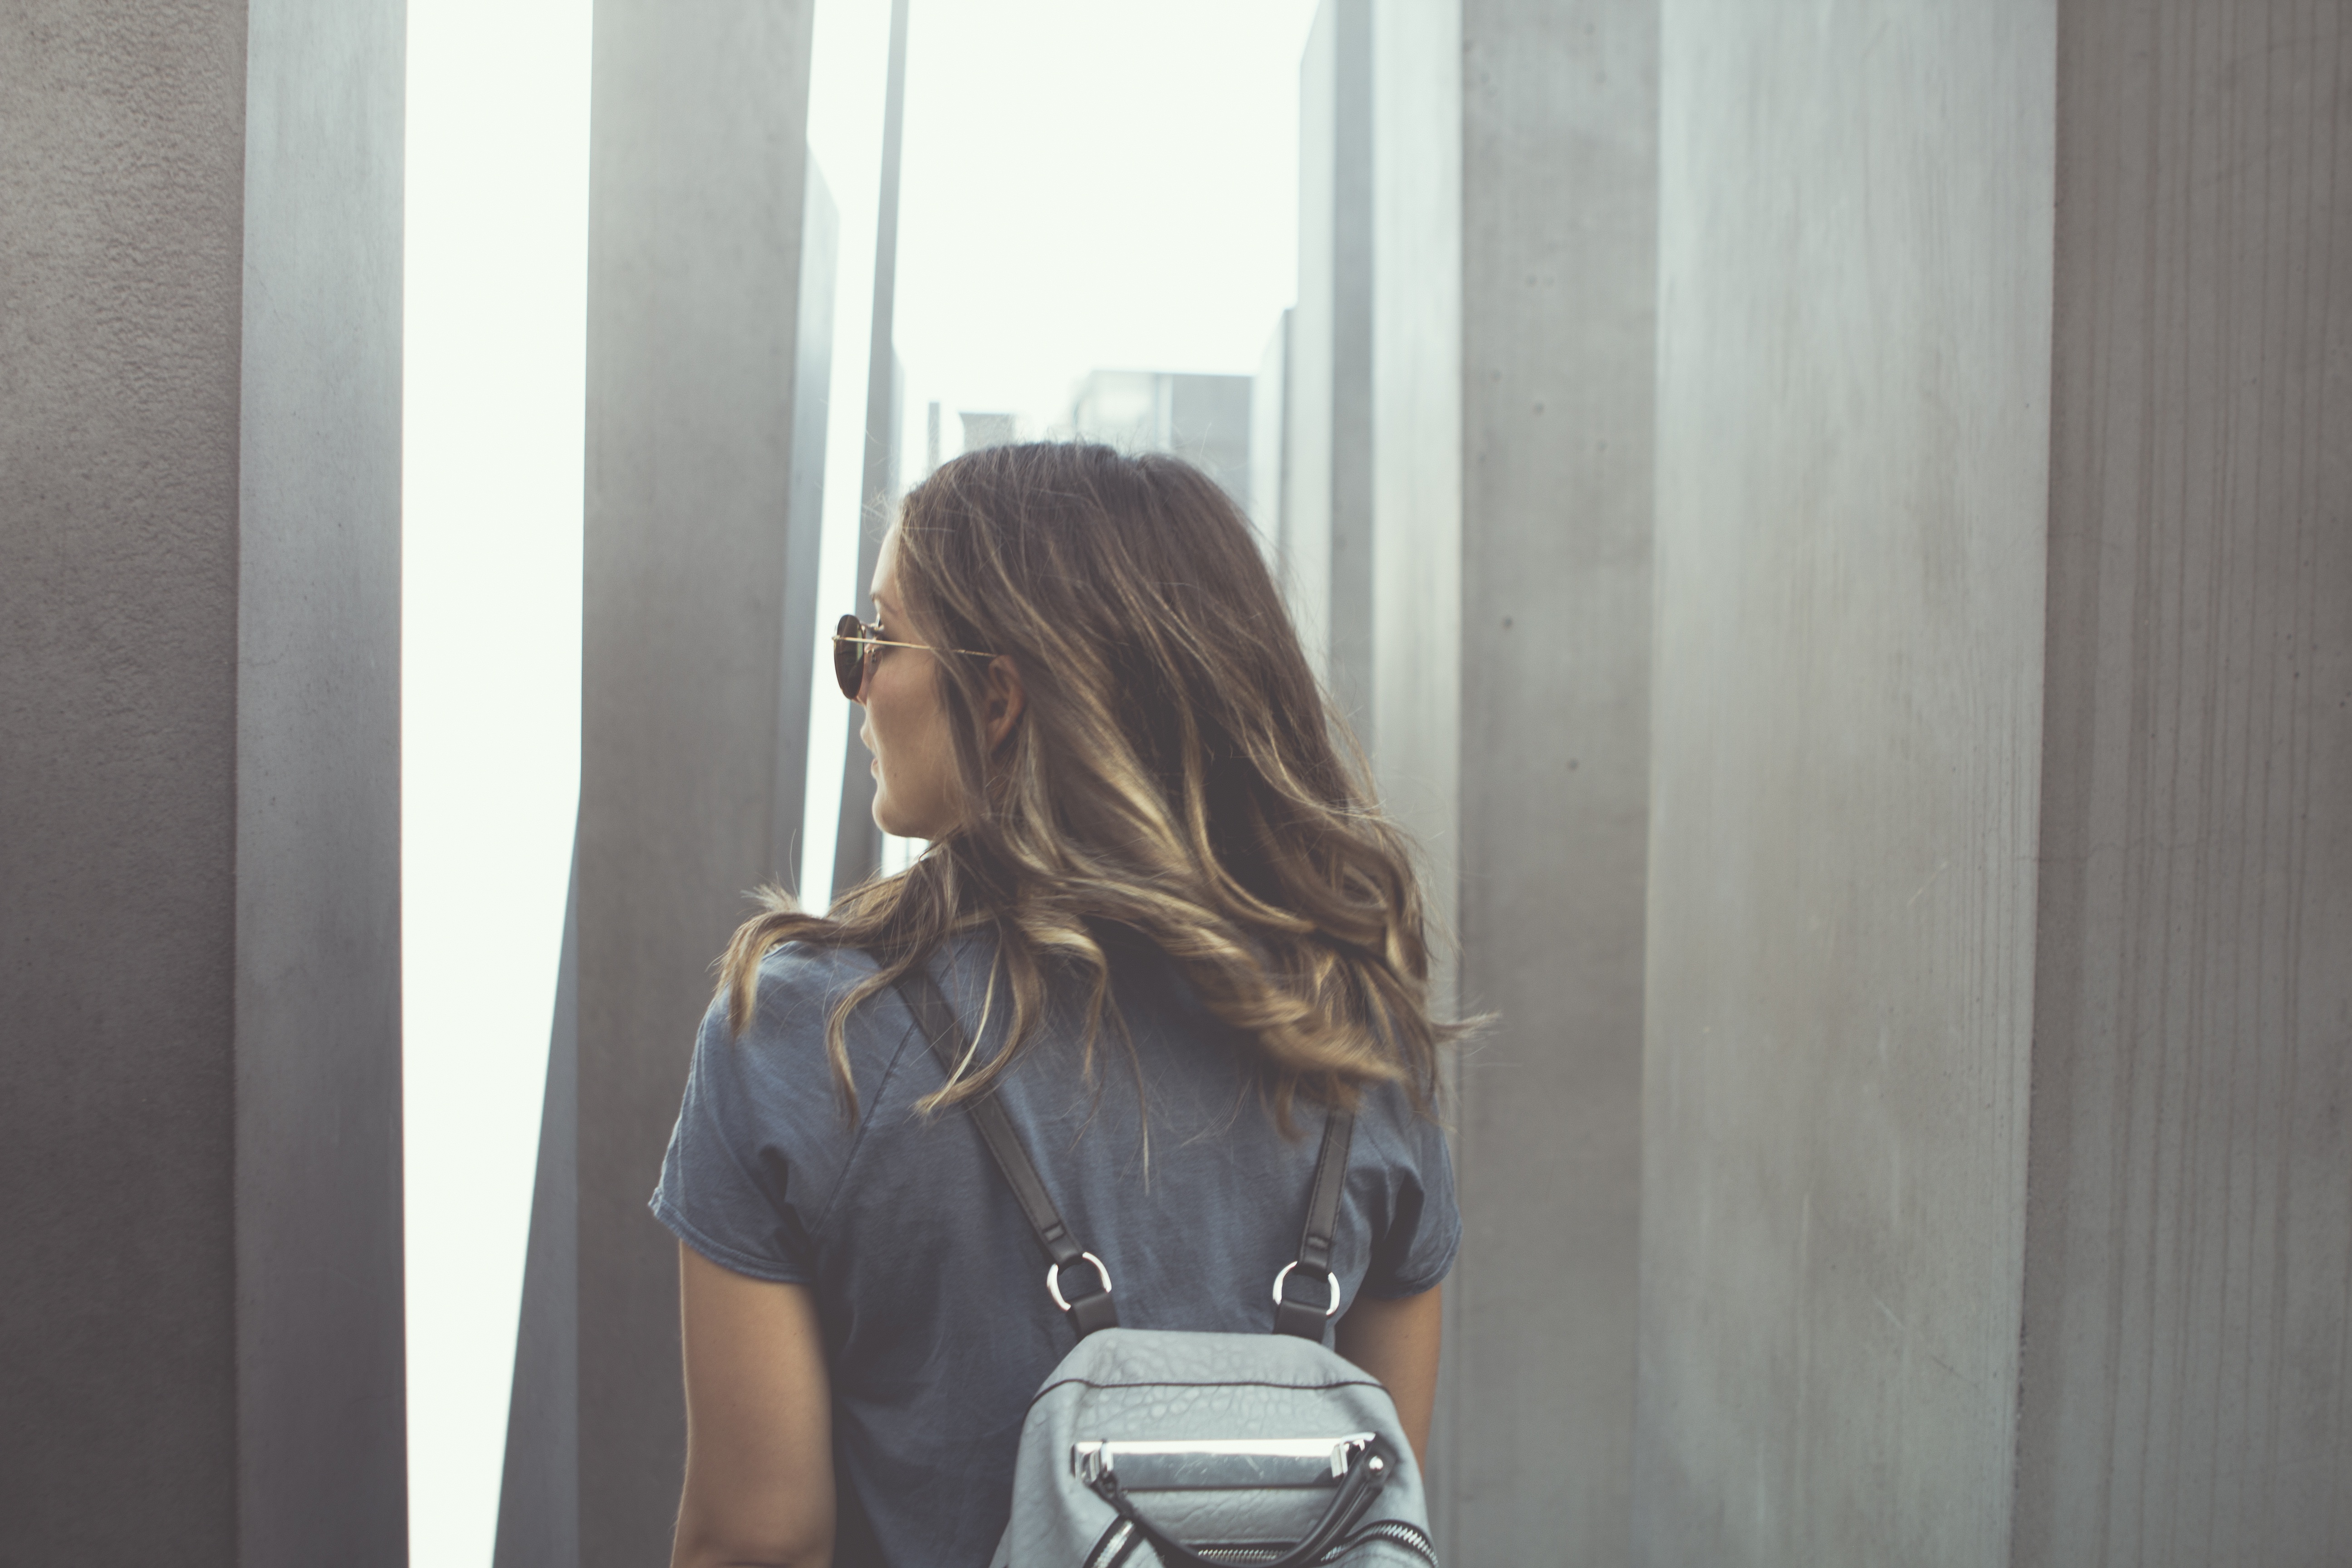
white, model, spring, fashion, black, photograph, blond, image, photo shoot